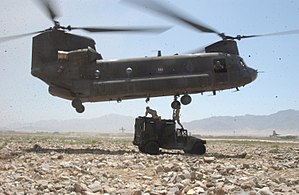
Pakistan-U.S. standoff 15. september 2008
To CH-47 Chinook helikoptere blev brugt til at fragte amerikanske tropper op til grænsen mellem Afghanistan og Syd Waziristan
Pakistan-U.S. standoff 15. septemper 2008 indtraf da pakistanske styrker den 15. september 2008 skød op i luften for at afholde amerikanske styrker fra at trænge ind på Pakistans territorium. Det skete på den afghanske side af grænsen nær Angoor Ada, omkring 30 kilometer fra Wana, Syd Waziristans største by i de Føderalt Administrerede Stammeområder i Pakistan.